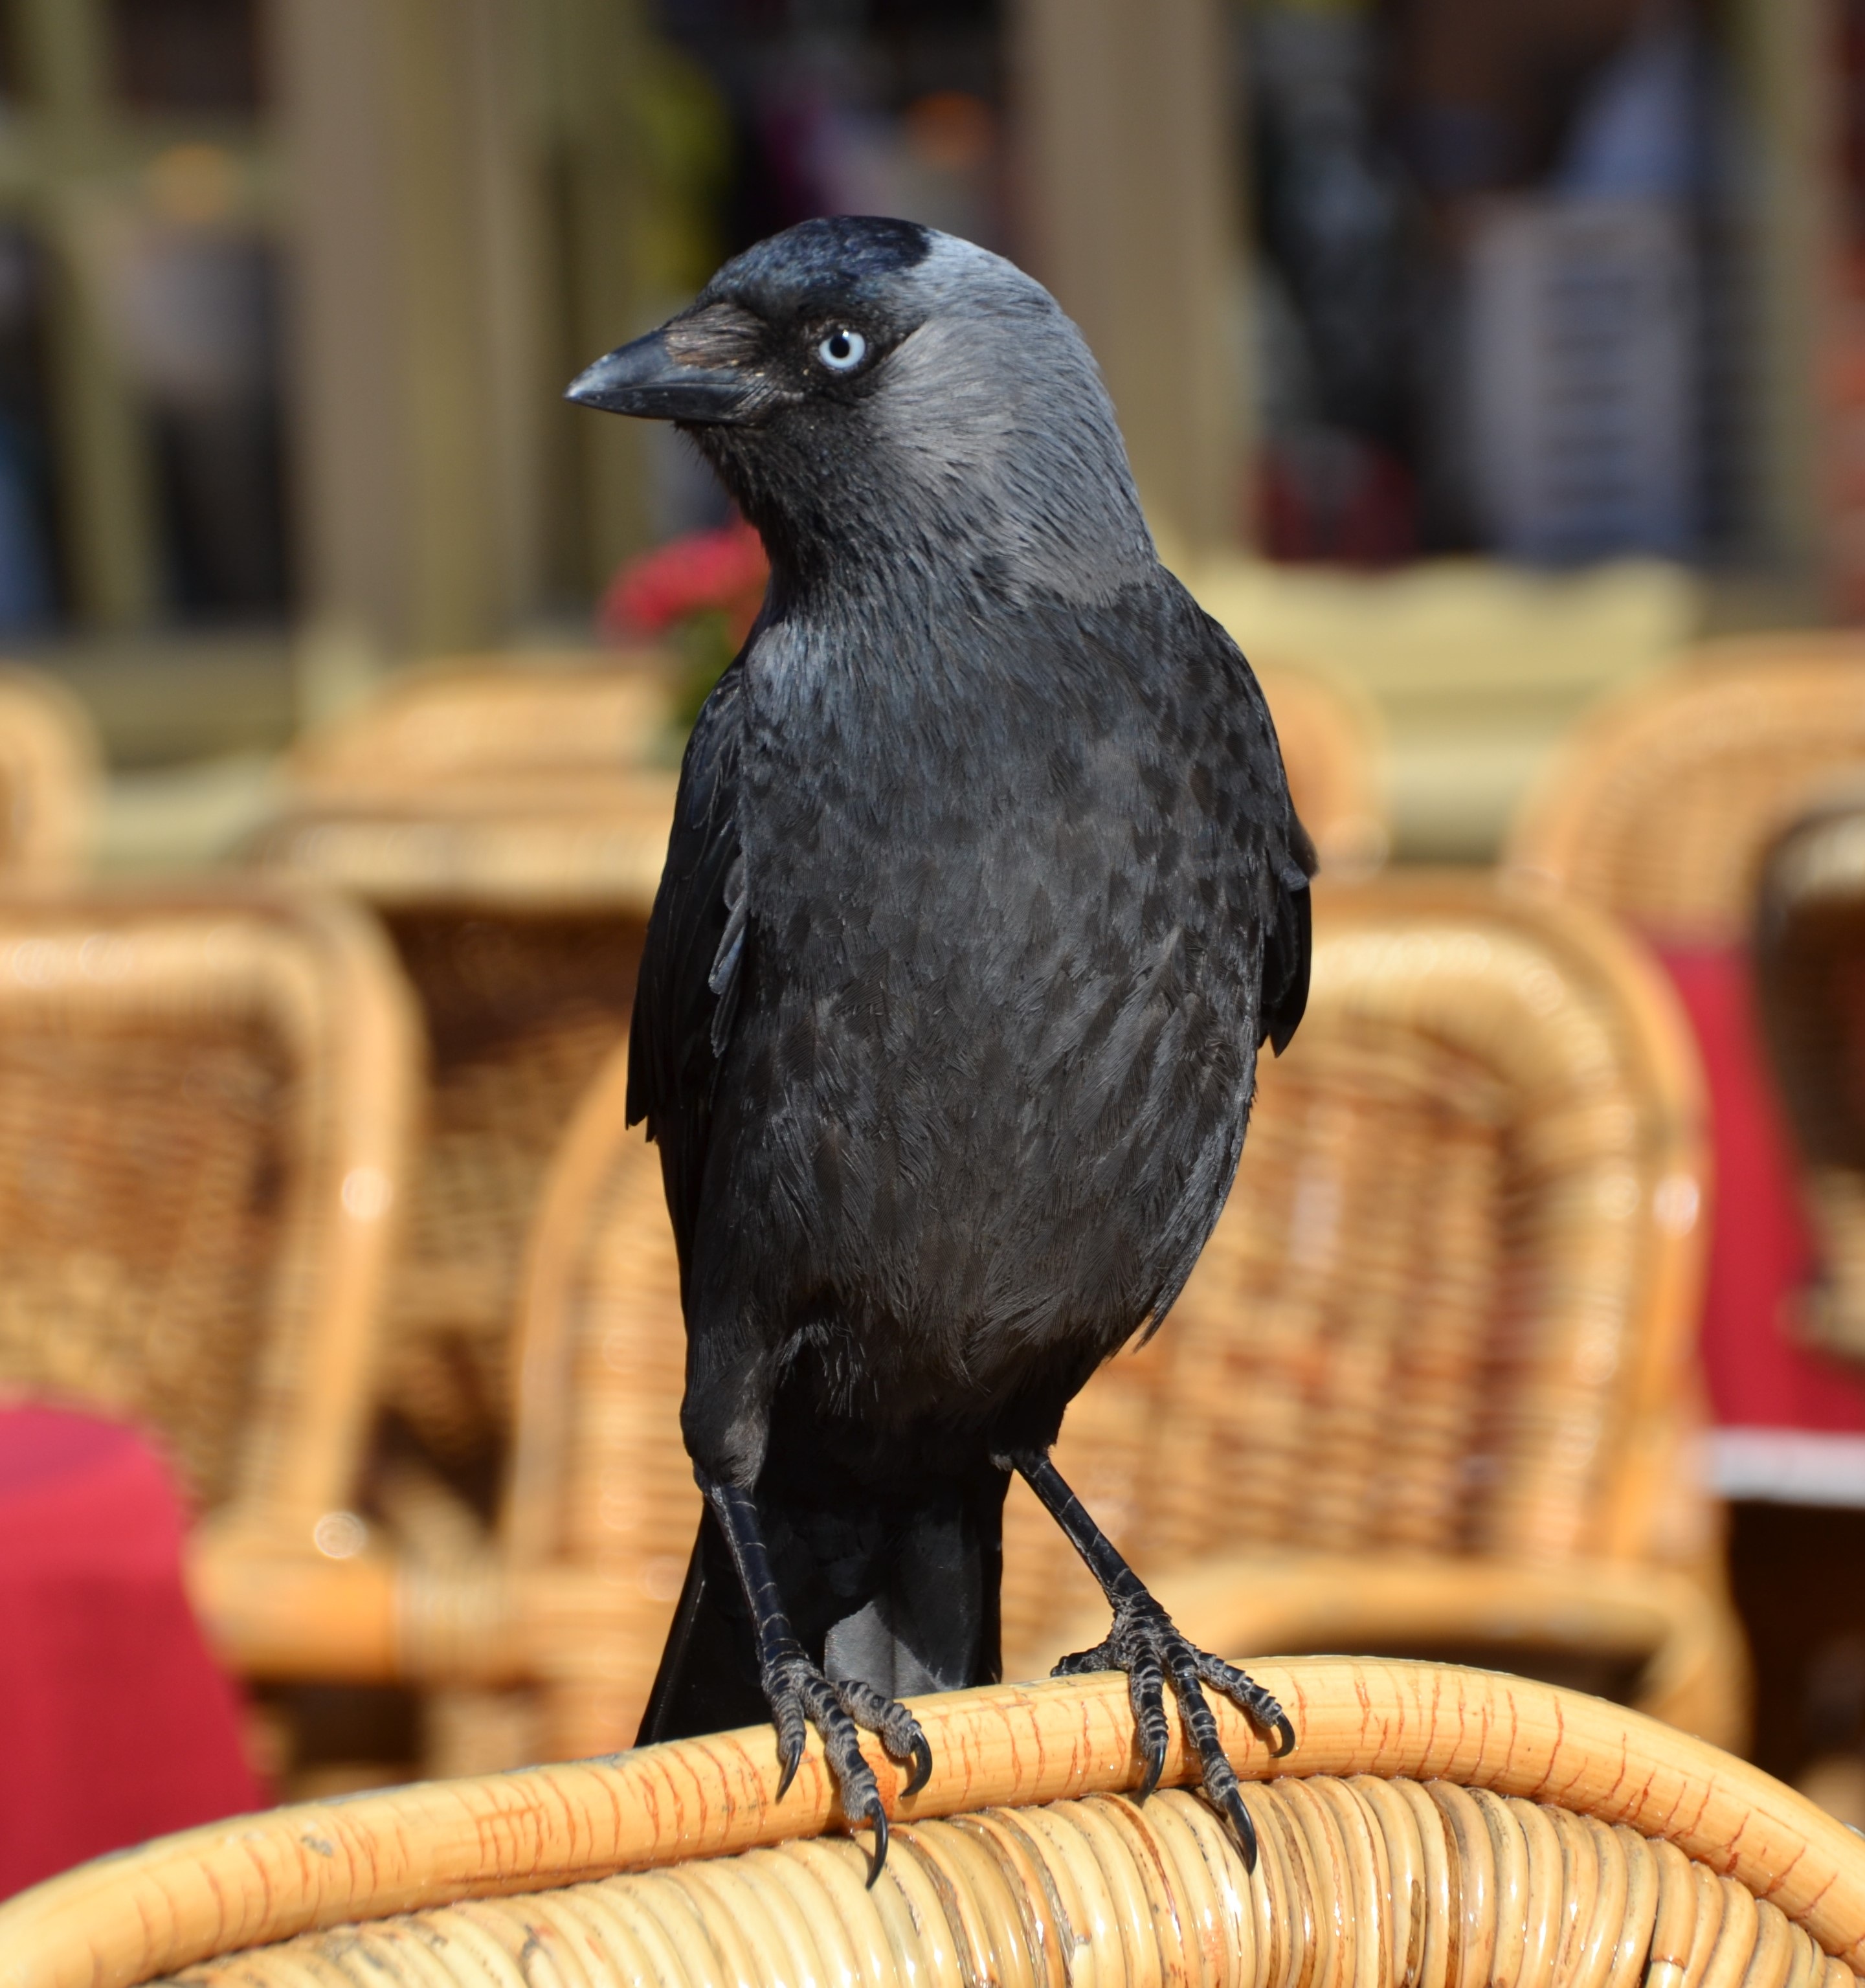
bird, animal, fly, wildlife, beak, black, fauna, crow, vertebrate, raven, blackbird, jackdaw, american crow, perching bird, rabe similar